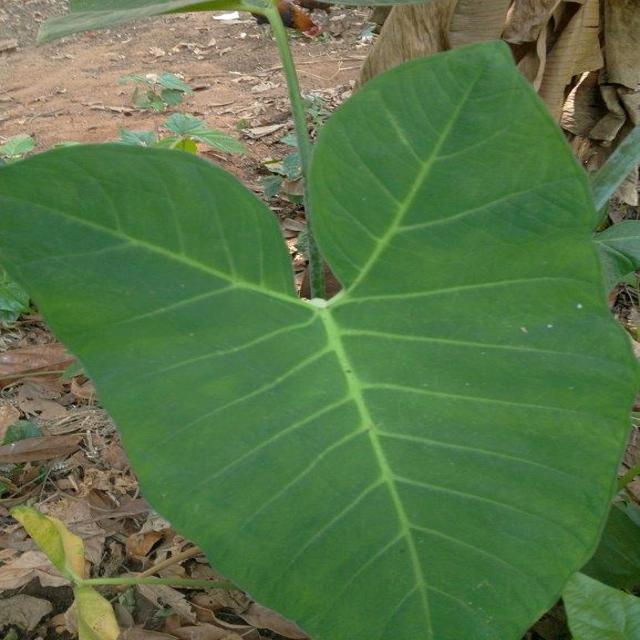
Label: Healthy